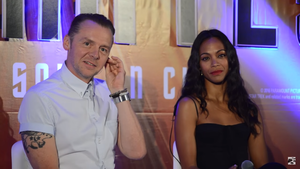
Simon Pegg est un acteur britannique, il est aussi humoriste, scénariste, producteur, chanteur et réalisateur né le 14 février 1970 à Brockworth.